List of awards and nominations received by Ajay Devgn

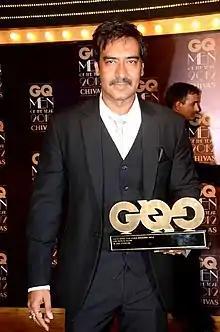
Devgn at GQ Men of the Year Award at 2012

Ajay Devgn is an Indian actor, film producer and director who appears in Bollywood films. He has received 32 awards, including four National Film Awards, four Filmfare Awards, one Zee Cine Award and four awards each from Screen and Stardust awards ceremonies.